Iacopo Botto

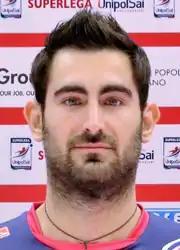

Iacopo Botto (born 22 September 1987) is an Italian male volleyball player. He is part of the Italy men's national volleyball team. On club level he plays for Volley Milano.